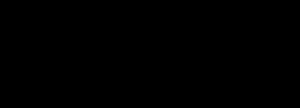
La consonne fricative latérale rétroflexe sourde est un son consonantique assez rare. Le symbole utilisé, non officiel dans l'alphabet phonétique international, est [ꞎ]. Son symbole est, comme toutes les consonnes rétroflexes, formé du symbole de la dentale correspondante auquel on a ajouté un hameçon rétroflexe.
La consonne fricative latérale palatale sourde est une consonne n'existant que dans peu de langues parlées. Elle n'a pas encore de symbole API pour l'instant.